Model (person)

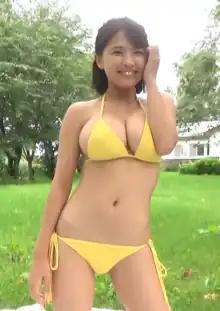
The gravure idol Rio Teramoto

Glamour modelling focuses on sexuality; thus, general requirements are often unclear, depending more on each case. Glamour models can be any size or shape. A study from 2014 that analysed glamour model profiles estimated that the mean values of female models were height, weight and 0.73 waist-to-hip ratio.